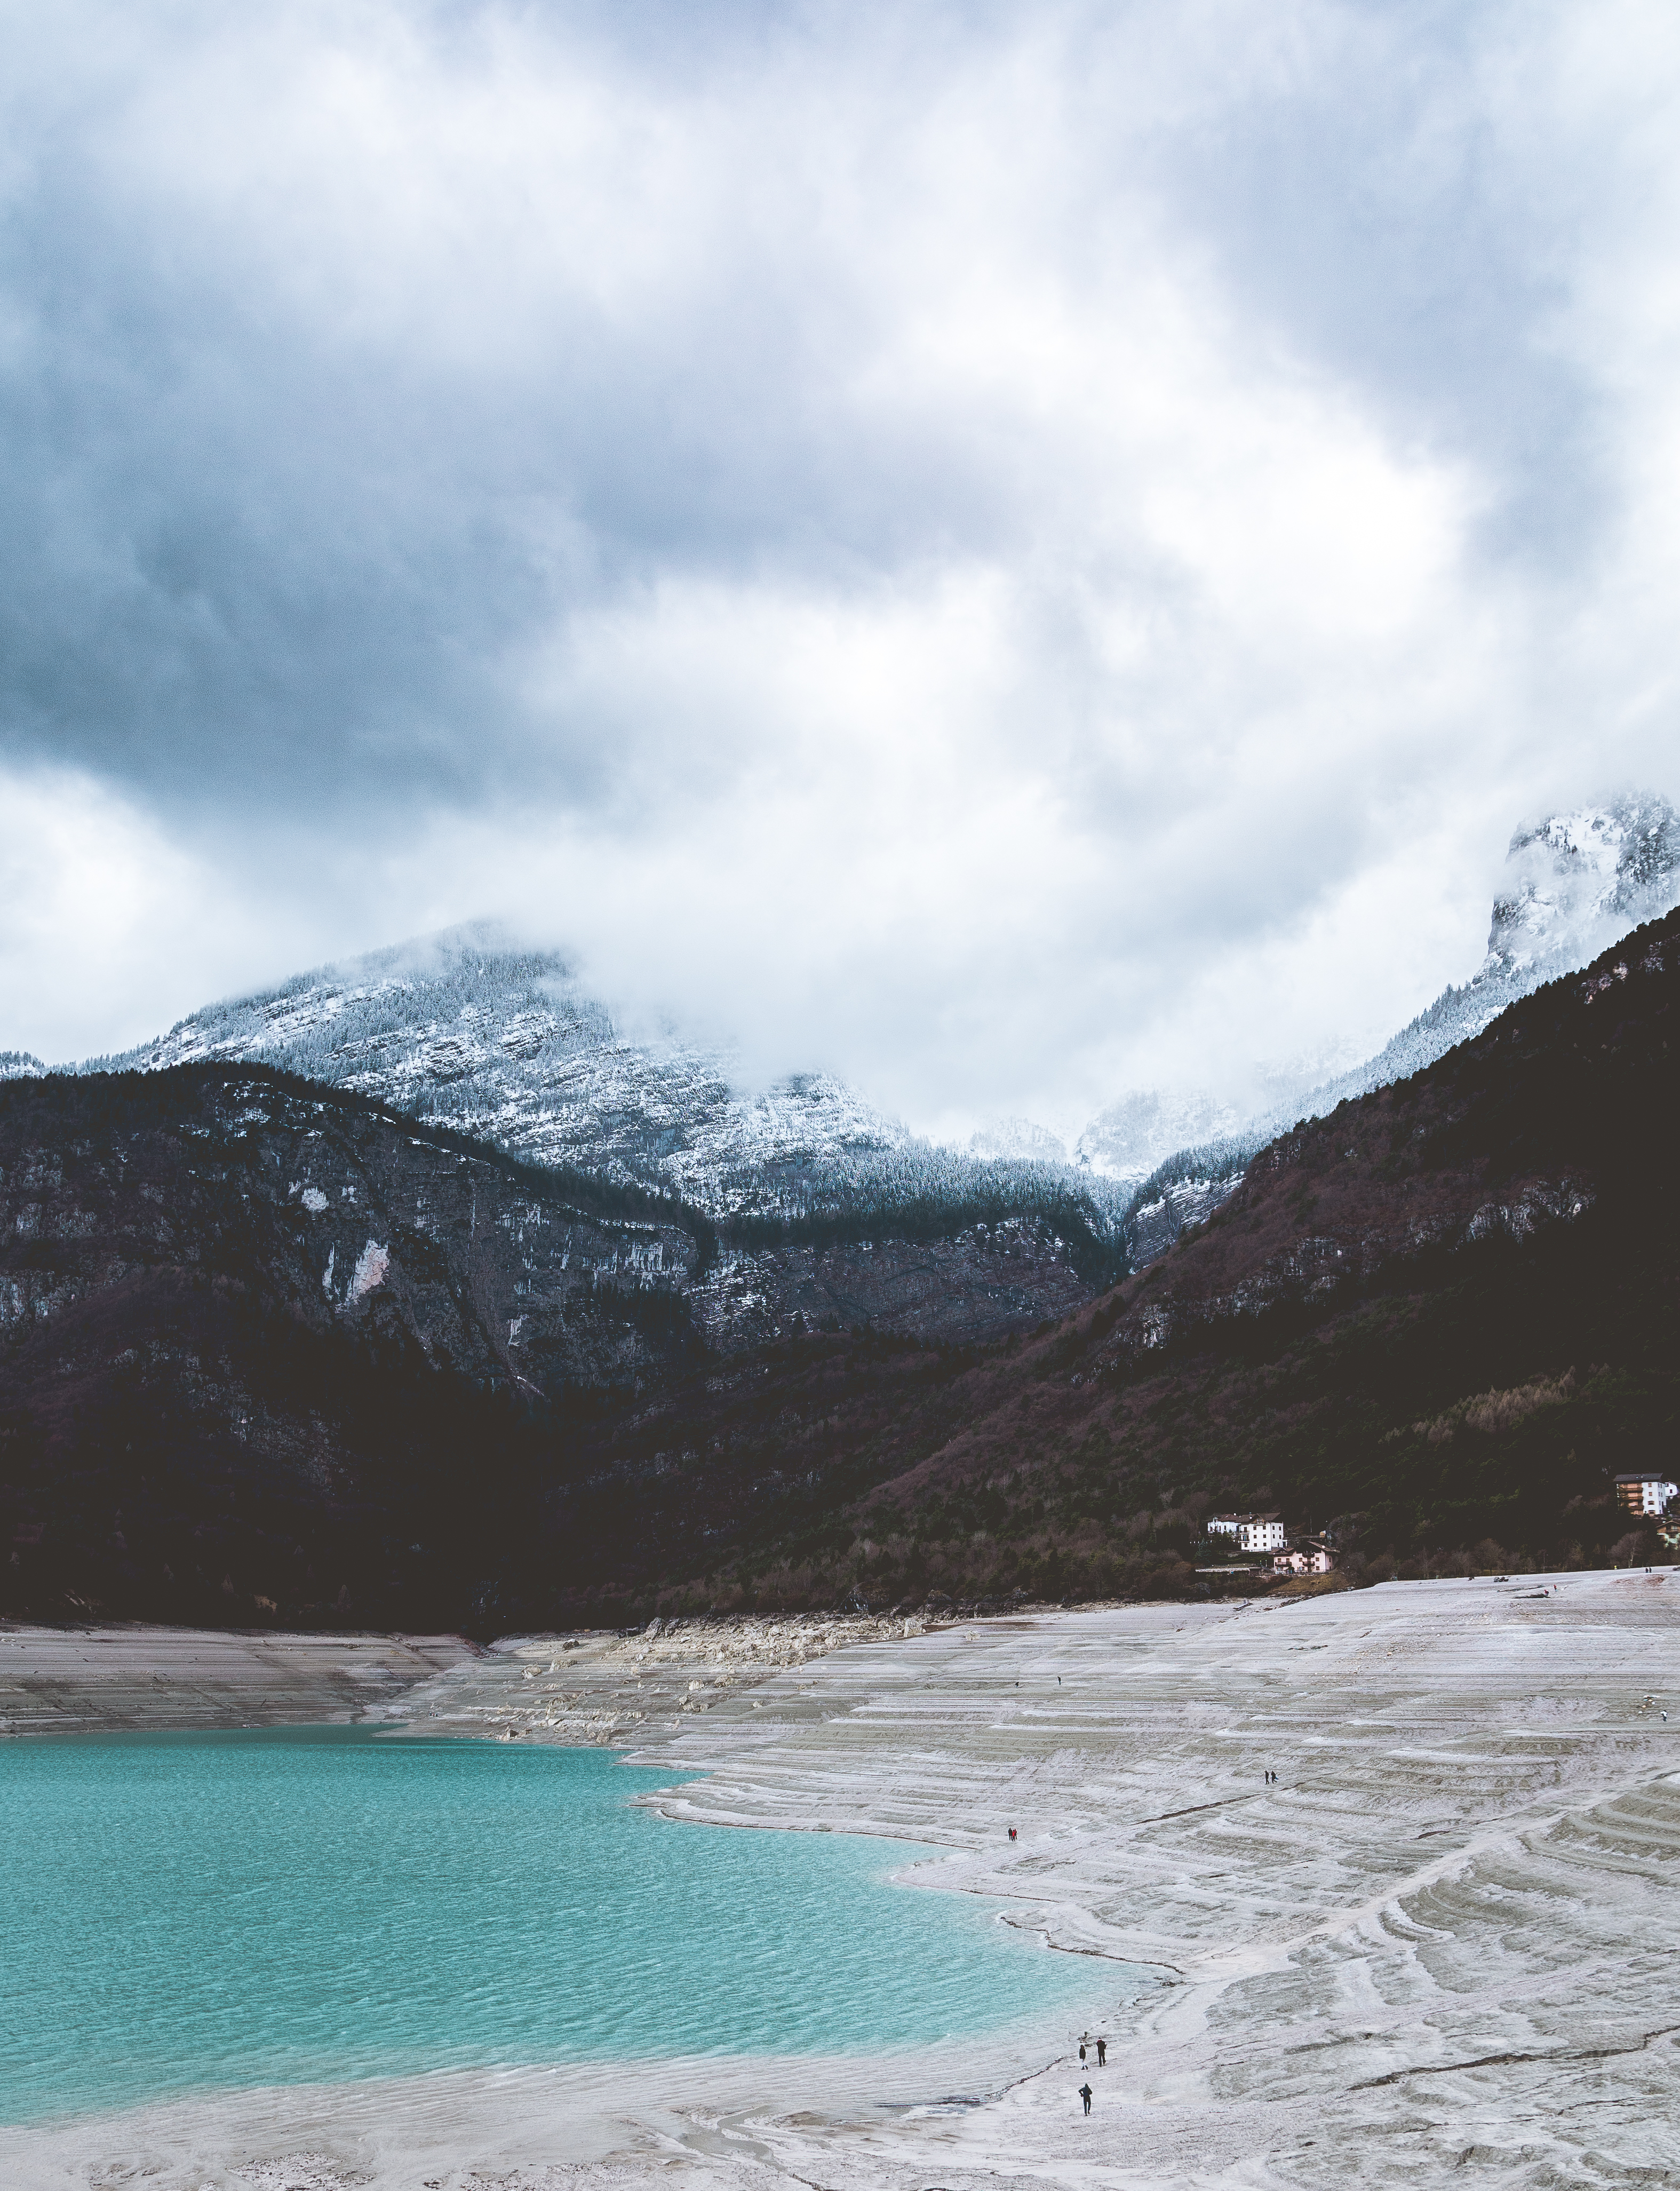
sea, mountain, snow, winter, cloud, cloudy, shore, lake, mountain range, vacation, glacier, weather, landform, geographical feature, mountainous landforms, glacial landform